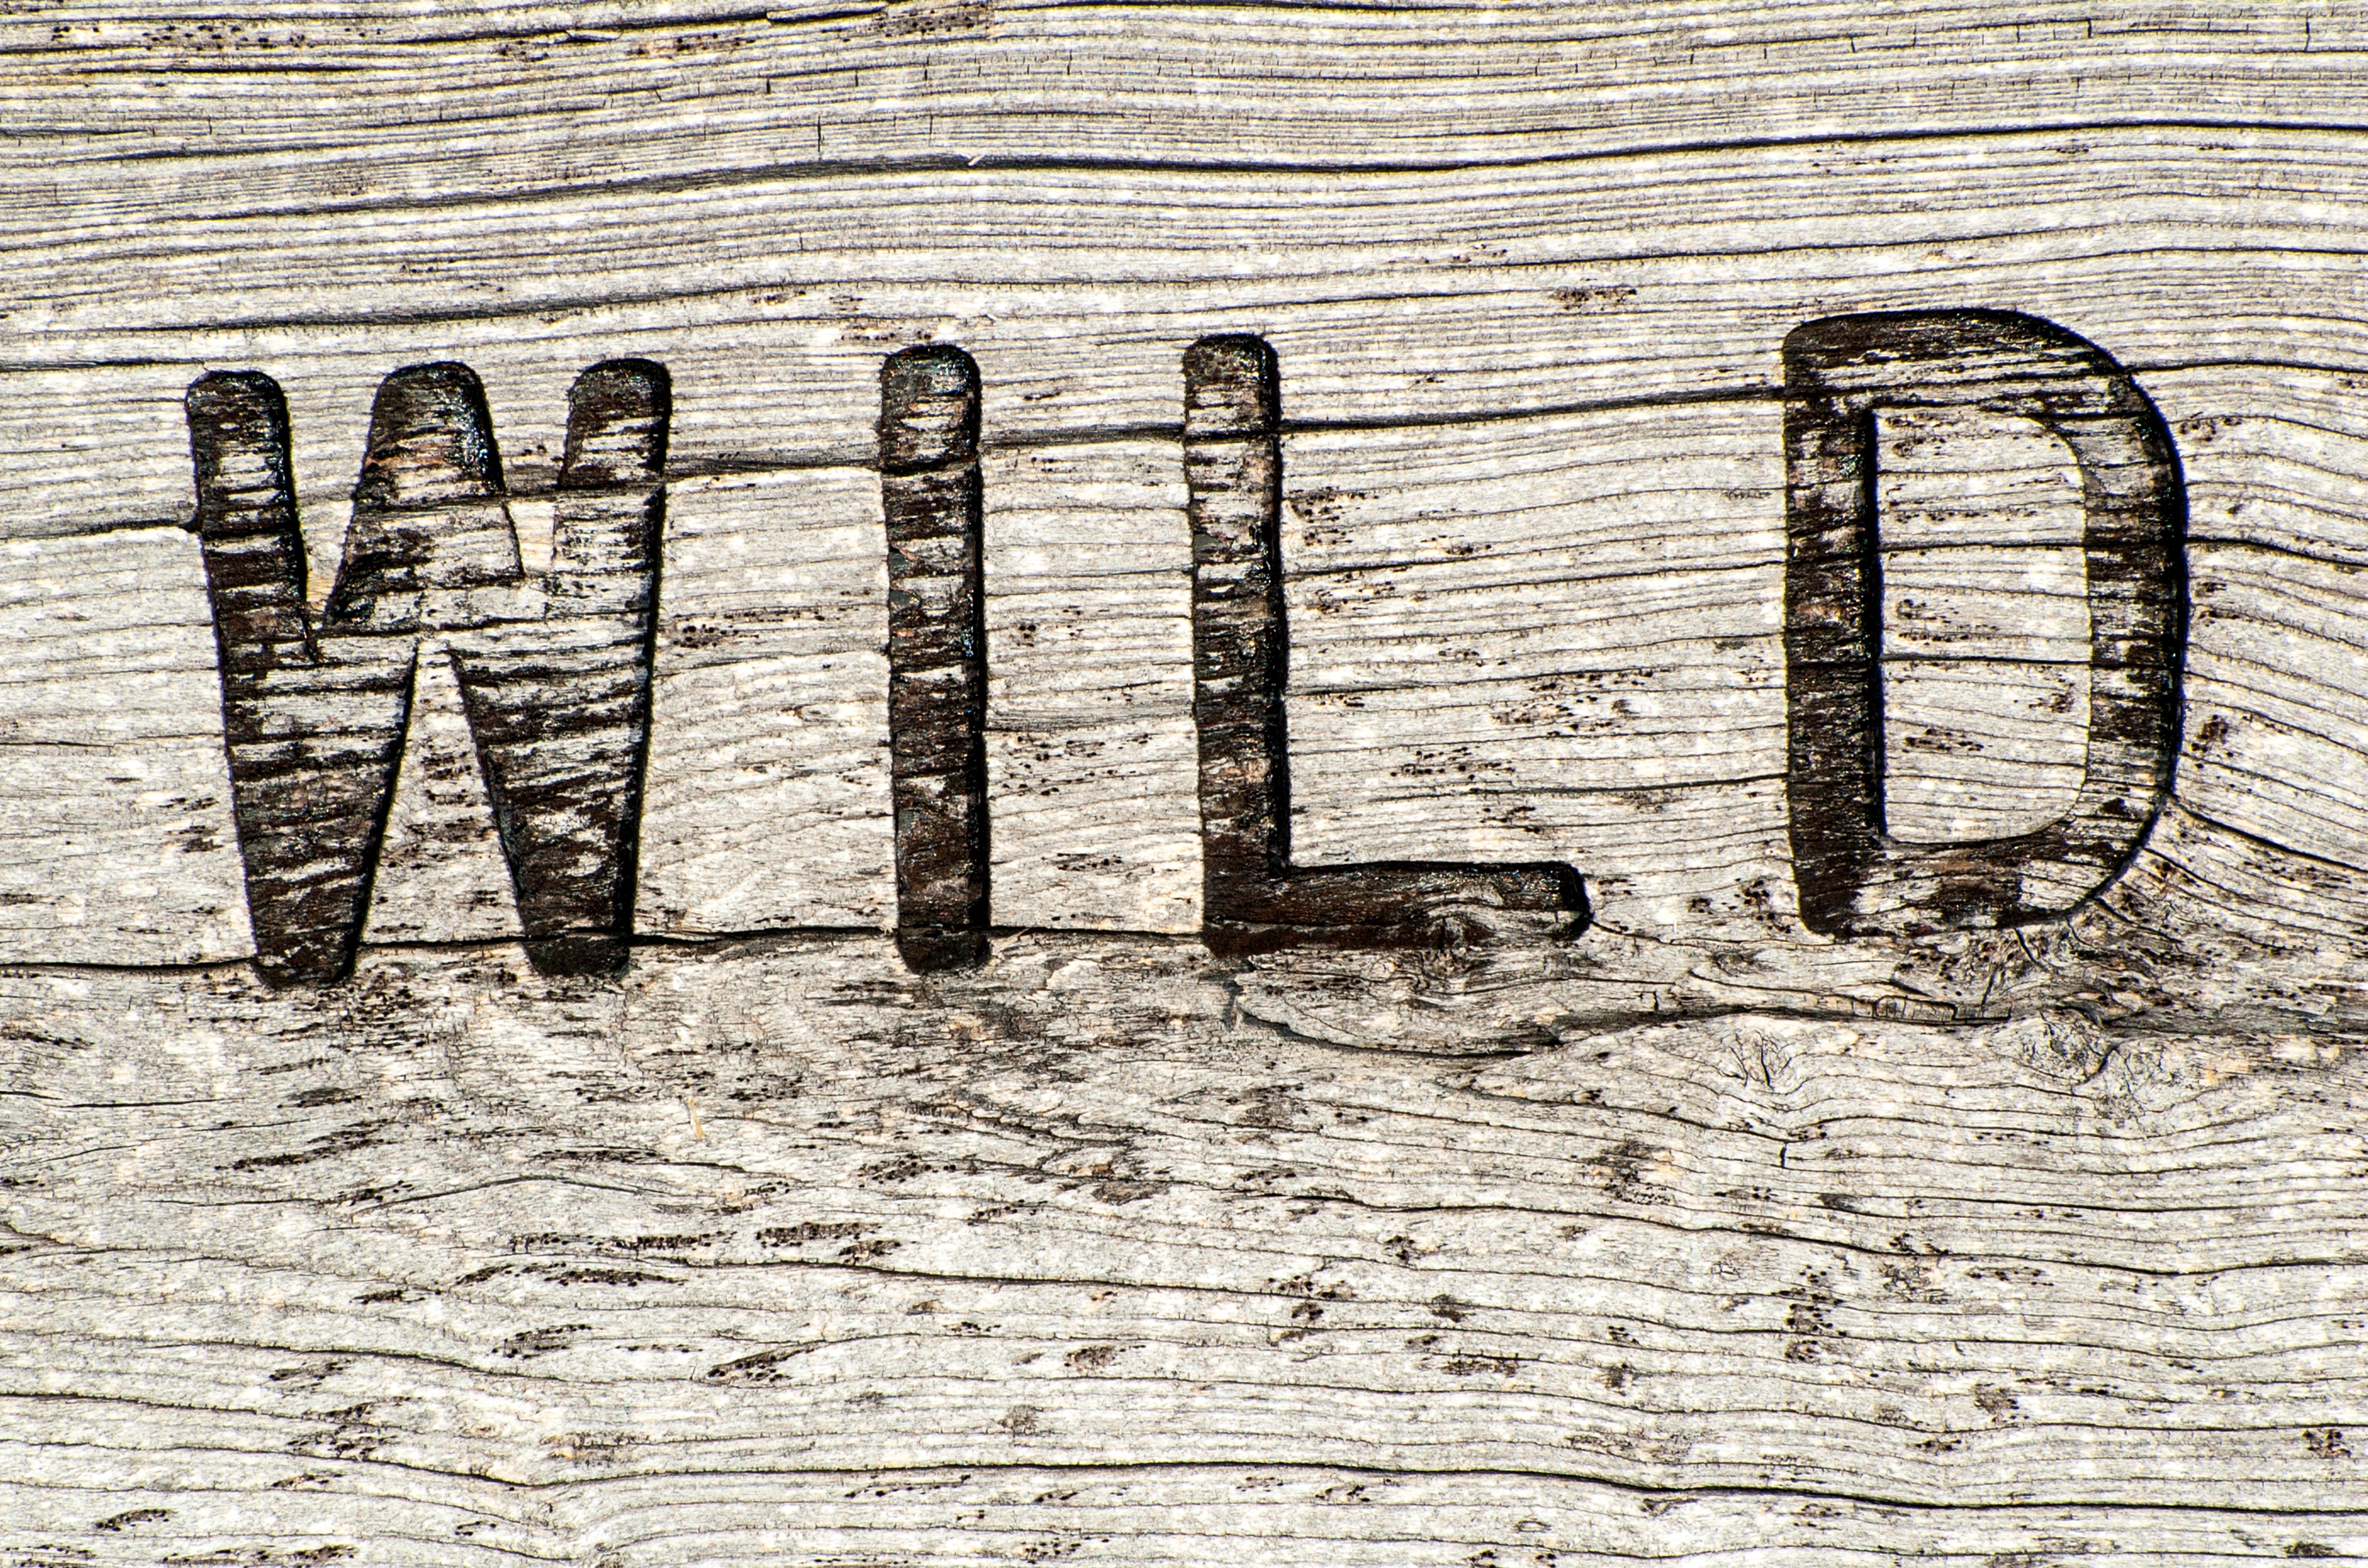
nature, board, wood, number, wall, rustic, wild, sign, symbol, alphabet, typography, weathered, font, sketch, drawing, text, wooden, message, icon, character, wooden sign, man made object